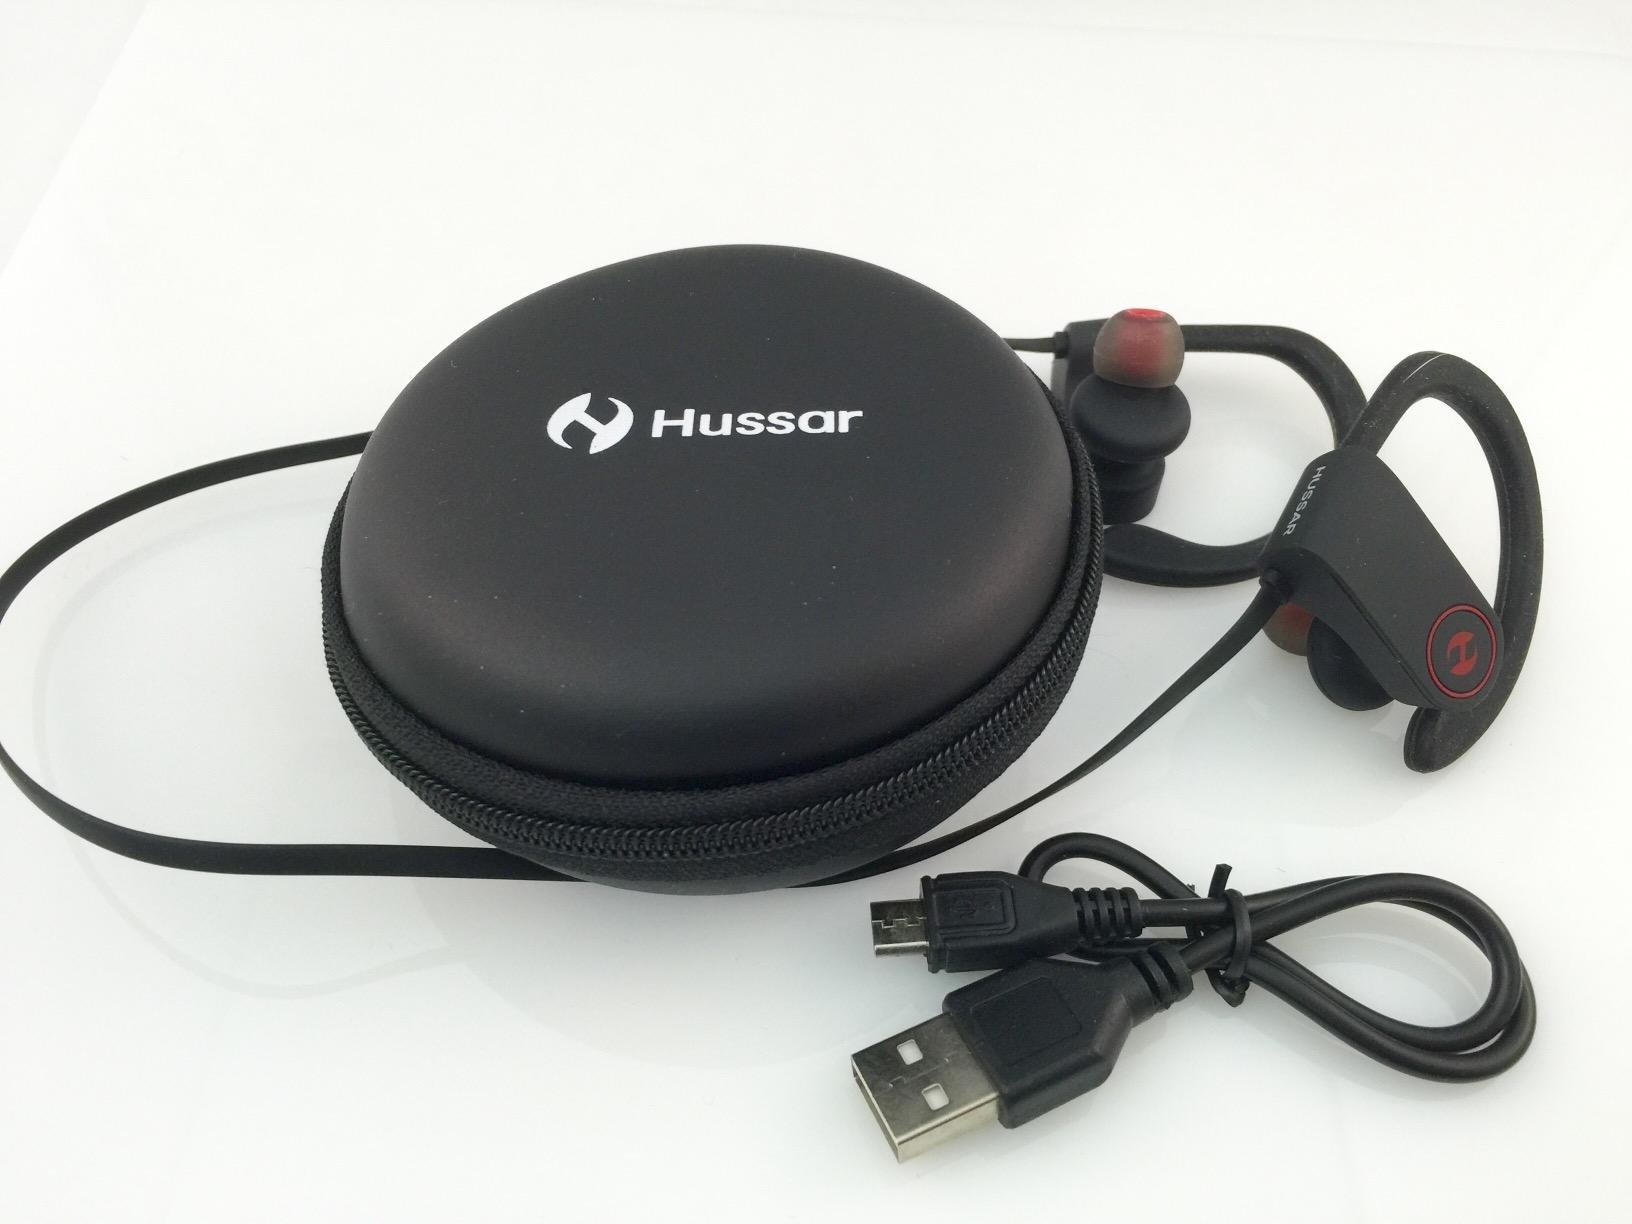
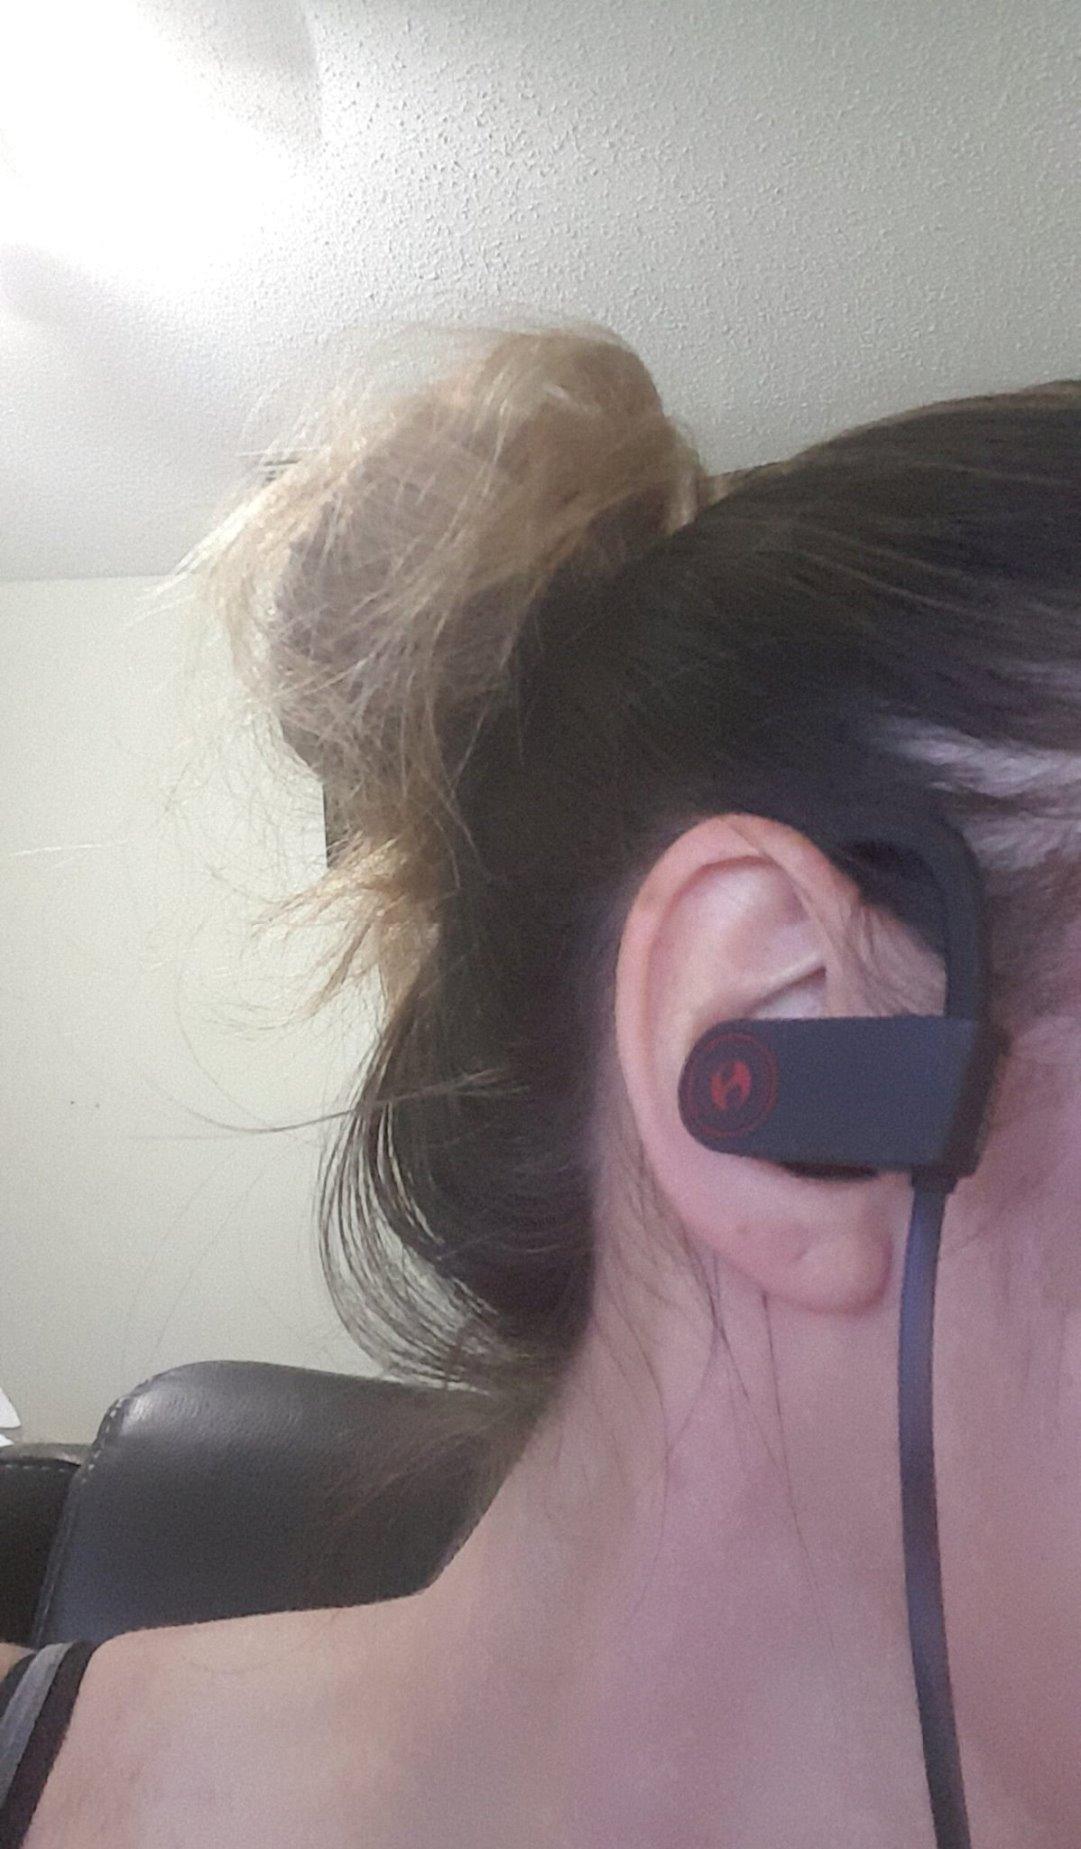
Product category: headphones
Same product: yes